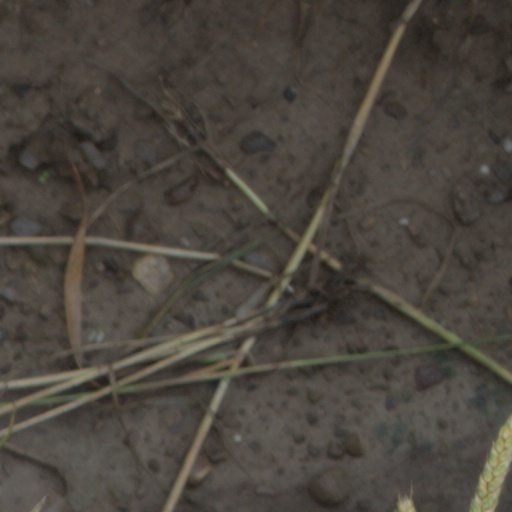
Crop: wheat